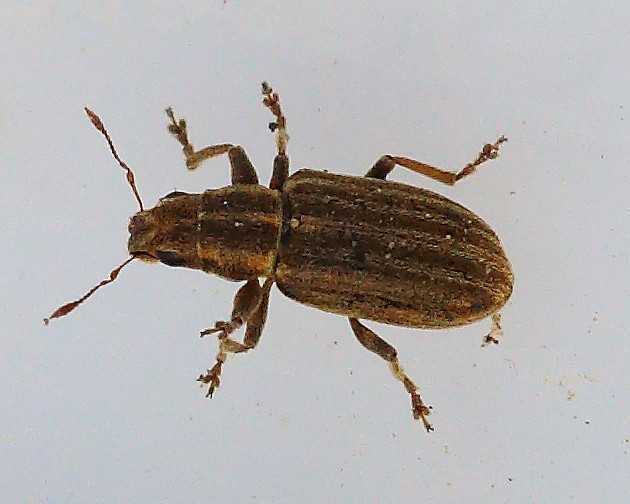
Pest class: pea_leaf_weevil